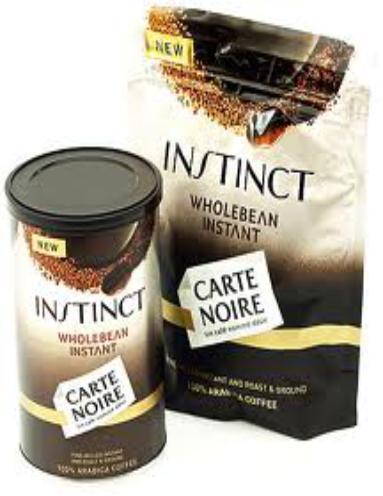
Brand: Carte Noire
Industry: Food